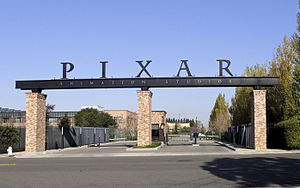
Pixar Animation Studios
Pixars hovedkvarter i Emeryville, Californien
Pixar er en amerikansk animationsvirksomhed med hovedkvarter i Emeryville, Californien, der laver computergenererede animationsfilm. Firmaet blev i januar 2006 opkøbt af Disney, som de har lavet film sammen med gennem en årrække. Flere af Pixars film har vundet en Oscar. Studiet er bedst kendt for sine computergenererede spillefilm produceret med firmaets fotorealistisk render software RenderMan. Pixar startede i 1979 som Graphics Group, en del af computerafdeling hos Lucasfilm før sin løsrivelse som et selvstændigt selskab i 1986 med finansiering af Apple Inc. medstifter Steve Jobs, der blev fimaets hovedaktionær. Disney købte i 2006 Pixar for 7,4 milliarder dollars, en transaktion, der gjorde Steve Jobs til Disneys største aktionær.